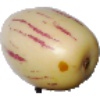
Label: pepino